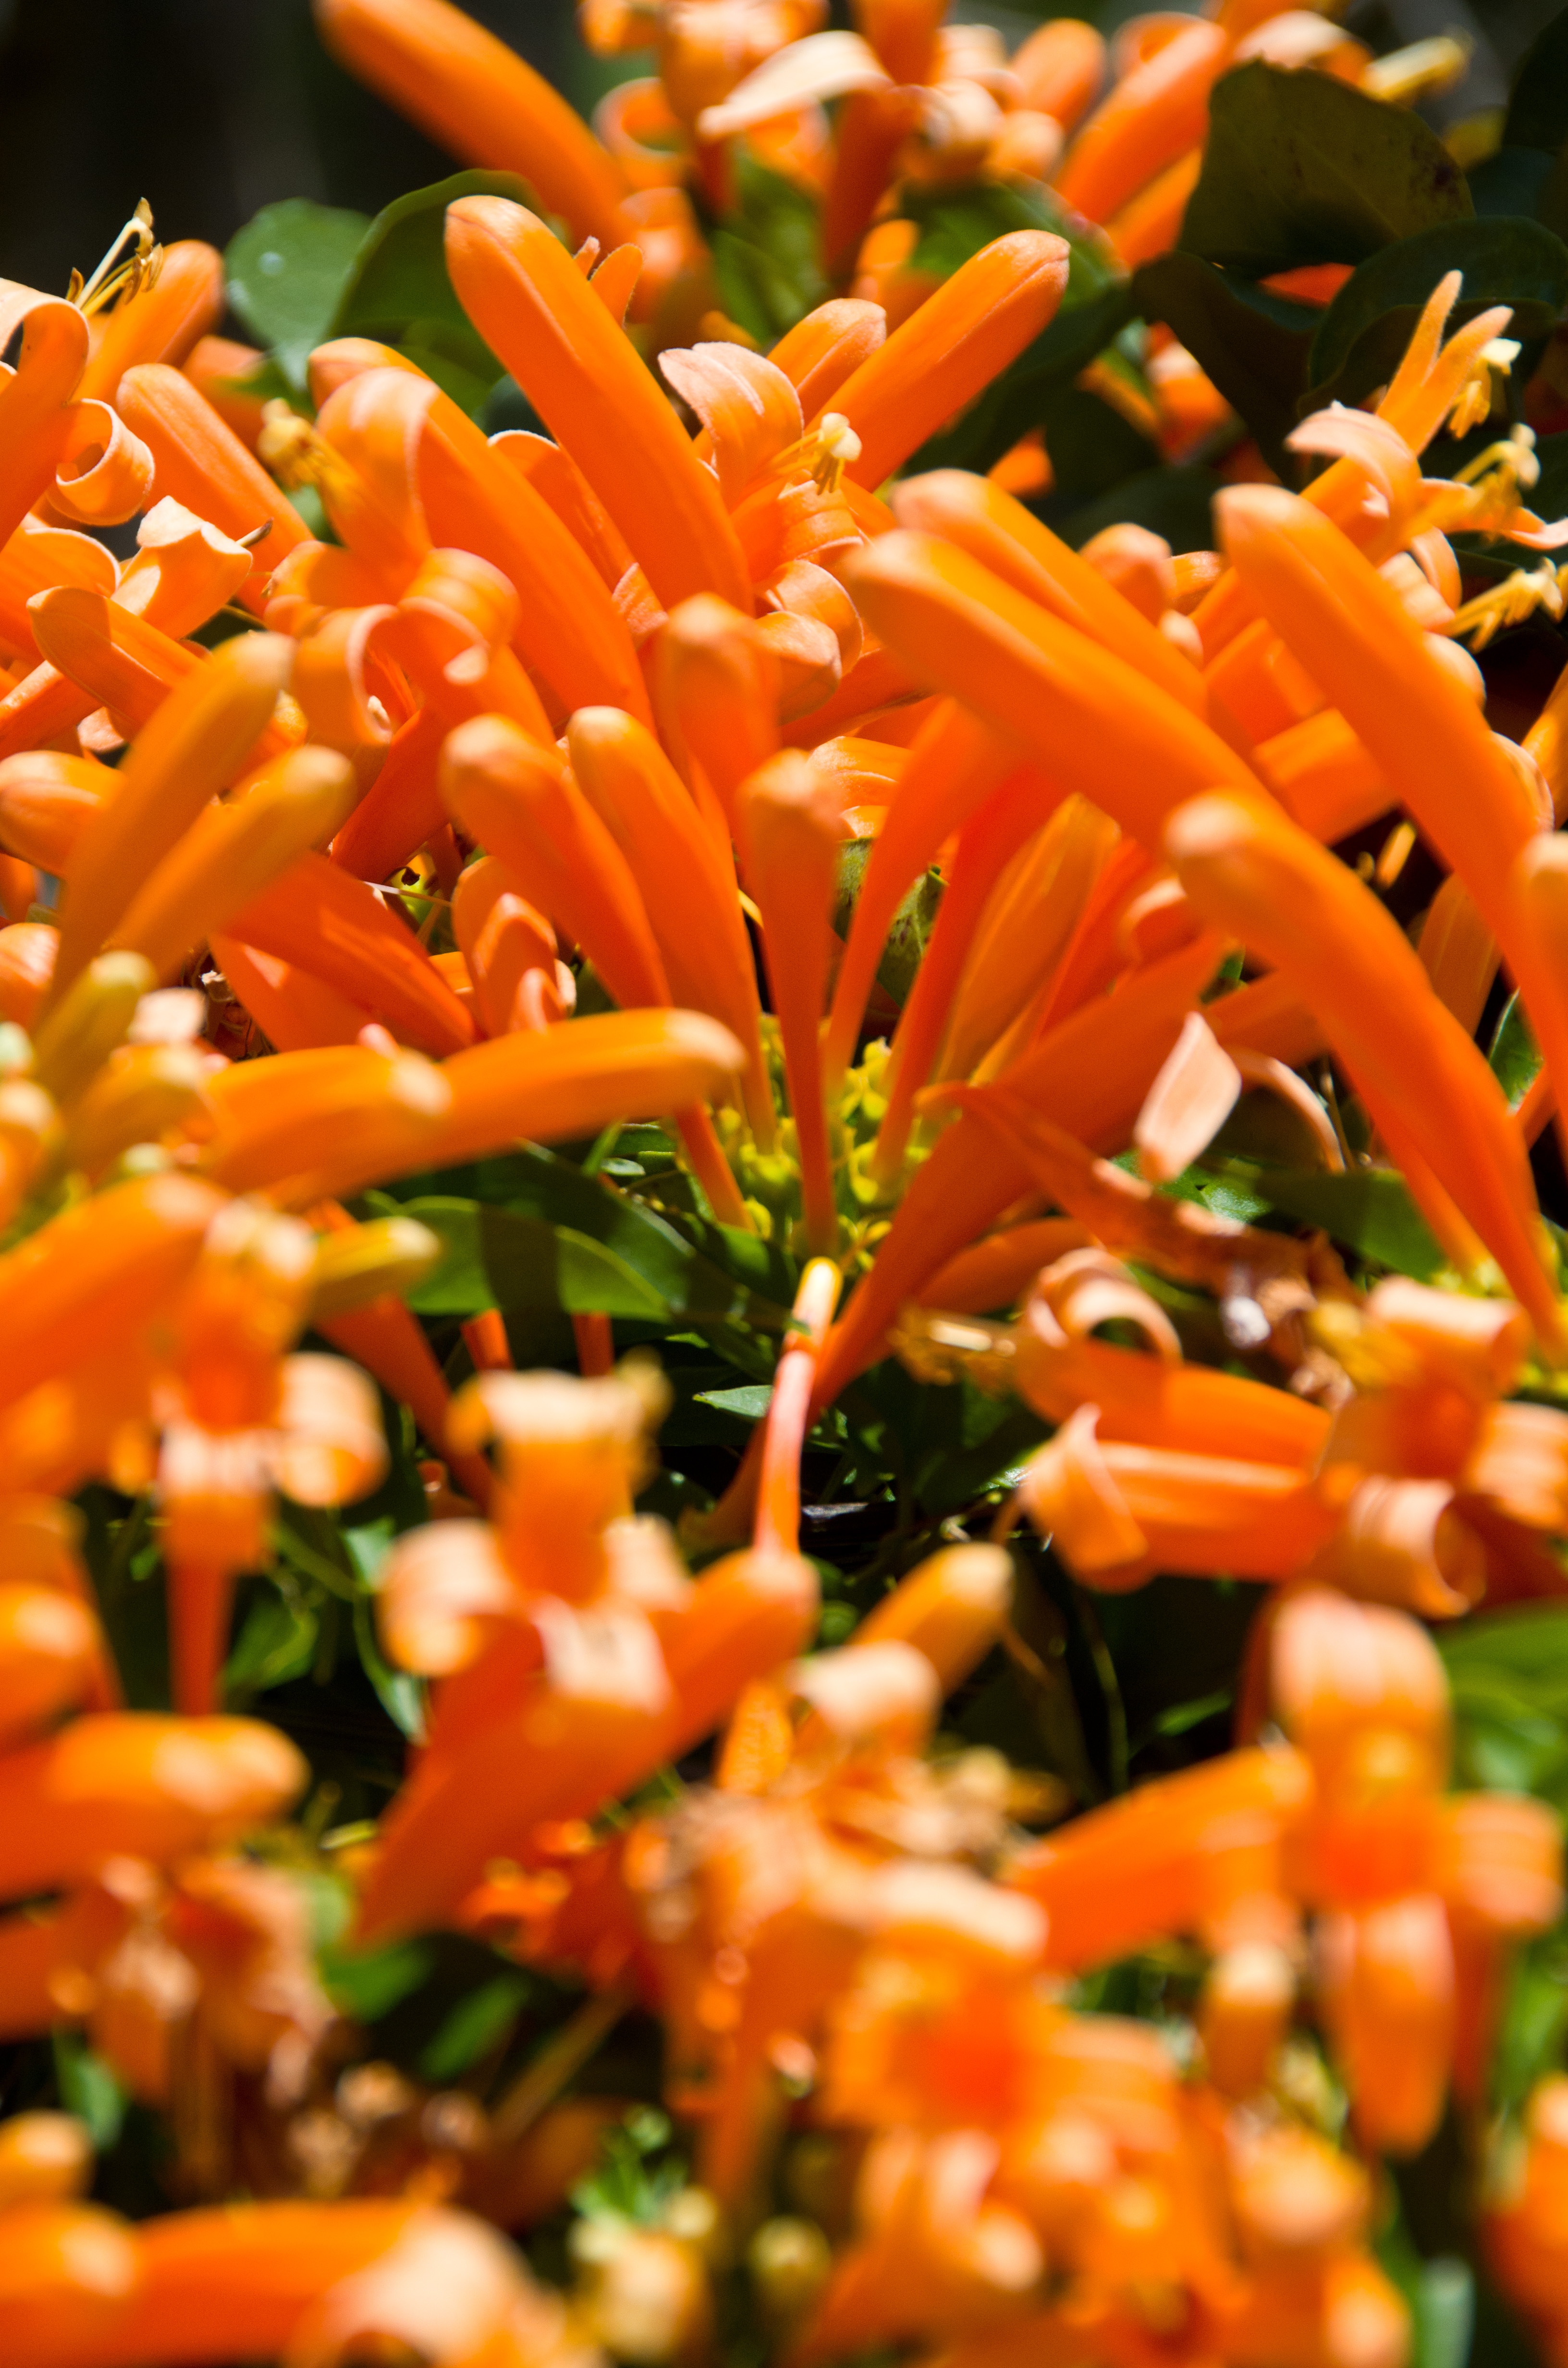
nature, blossom, plant, leaf, flower, bloom, floral, orange, food, spring, green, produce, vegetable, color, natural, autumn, fresh, botany, blooming, colorful, garden, flora, botanical, wildflower, shrub, macro photography, flowering plant, land plant